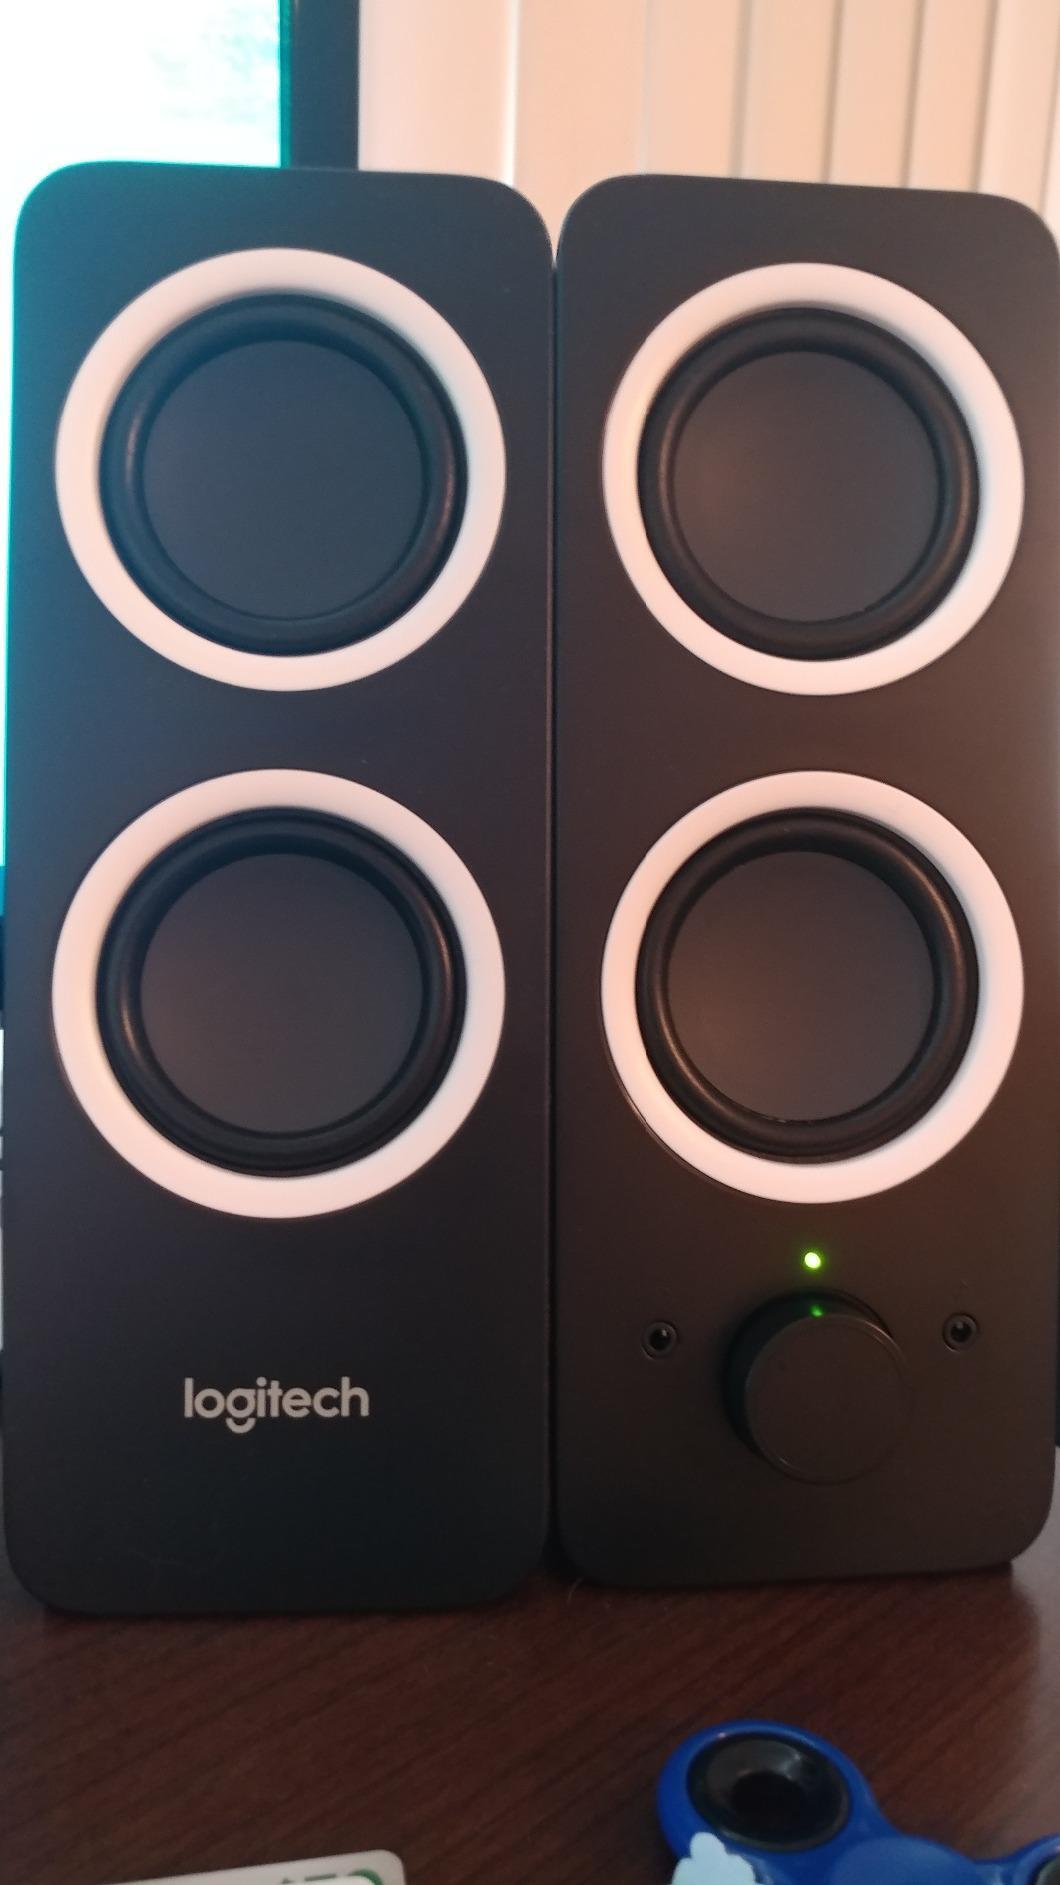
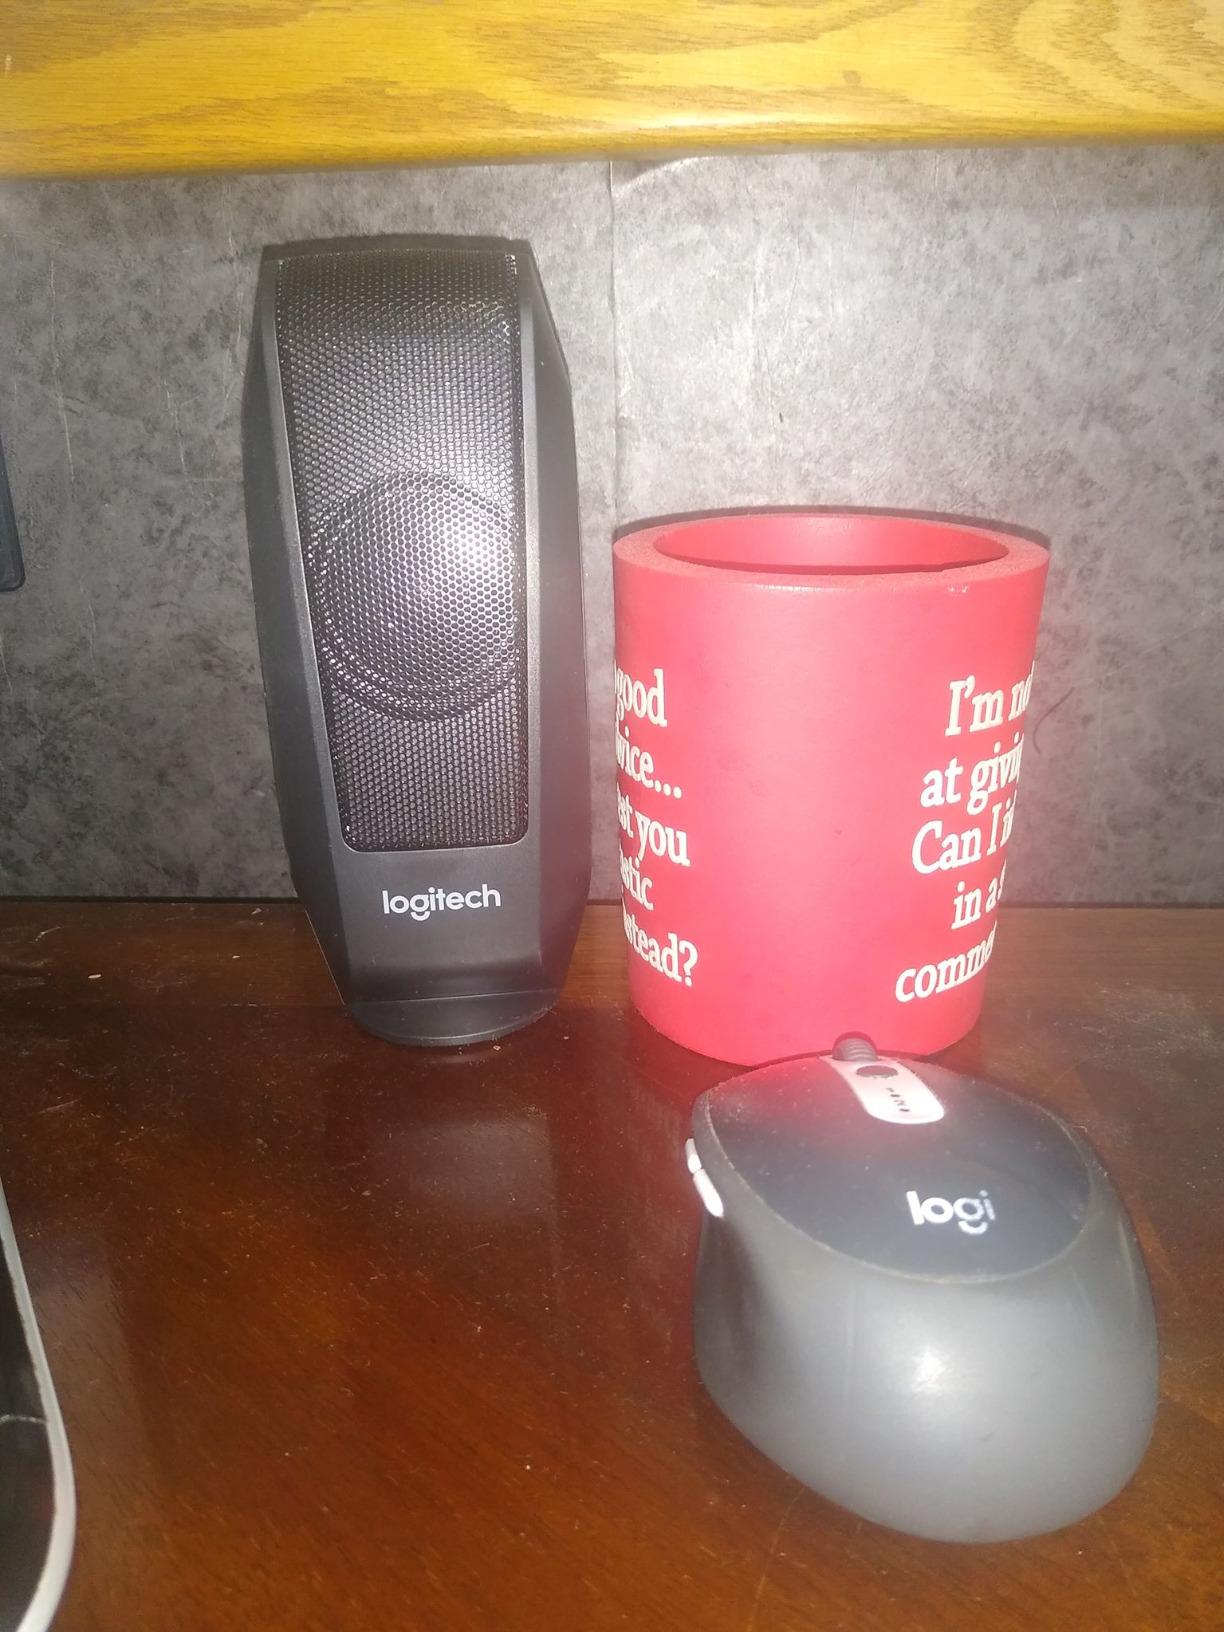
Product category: speaker
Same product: no